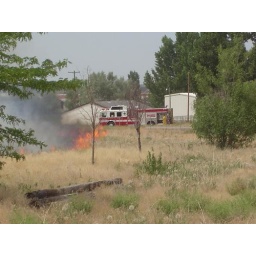
Fire in the field behind my house